43rd Grand Bell Awards

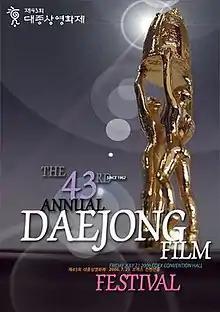
Official poster

The 43rd Grand Bell Awards ceremony was held at the COEX Convention Hall in Seoul on July 21, 2006.